List of birds of Guatemala

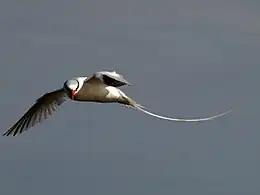
Red-billed tropicbird

Order: PhaethontiformesFamily: Phaethontidae